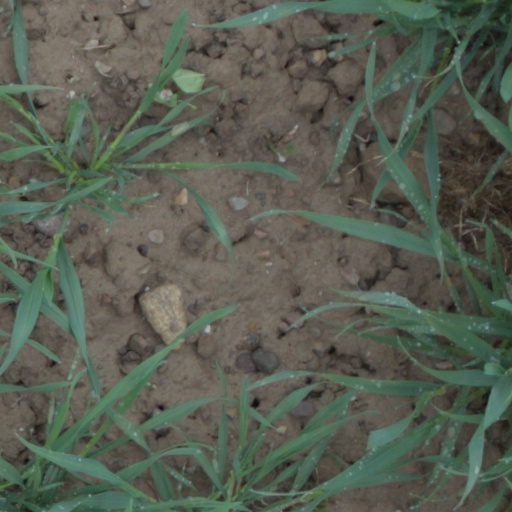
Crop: wheat